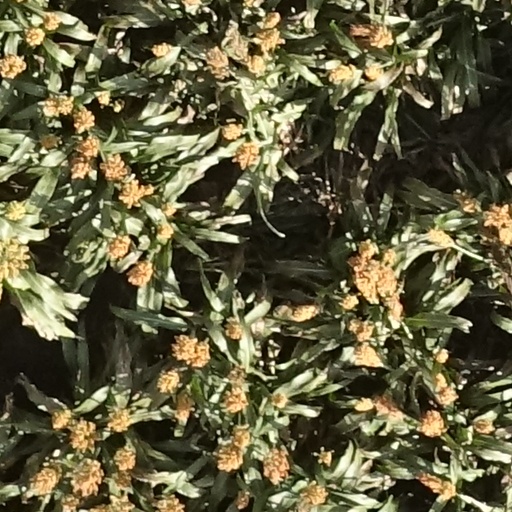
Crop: sorghum